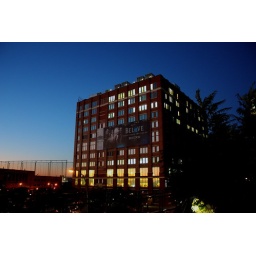
Sunset reflecting in the building along path on the Highline Park which runs along several blocks above ground in the Meat Packing District.